Climate change in Texas

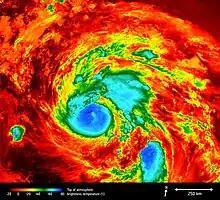
Hurricane Harvey temperature map, satellite data

Overall, the amount of precipitation on extremely wet or snowy days is likely to decrease in winter and increase in summer. Storms with heavy rain are expected to become more extreme, causing flooding. The frequency of extremely hot days in summer is also expected to increase because of the general warming trend. Many arid areas in Texas will likely enter desertification or lose its productivity for activities like livestock. A warmer atmosphere can hold more moisture, making more extreme flooding possible; according to Climate Central, San Antonio rainfall intensity has increased by 6% since 1970 while Austin's has risen by 19%.